St John, Jersey

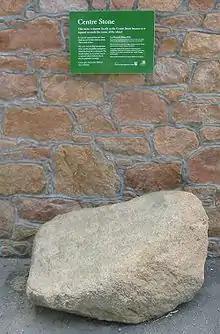
The "Centre Stone" at Sion in St John is traditionally regarded as the centre of the Island although it is far from the geographic centre by modern calculations. The stone is prehistoric, showing evidence of cup marks, and may have been brought from a nearby dolmen now vanished

The parish is a first-level administrative division of the Bailiwick of Jersey, a British Crown dependency. The highest official in the parish is the of St John. The incumbent office holder is Andy Jehan, who has held the office since 2021. The parish administration is headquartered at the Parish Hall next to the parish church.